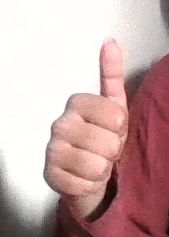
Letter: aleff